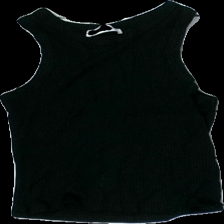
View: front
Type: Tank top
Category: Ladies
Brand: Fbsisters (New Yorker)
Colors: Black
Material: 100% Viscose
Cut: Tight, C-collar, Cropped
Size: M
Season: All
Price range: <50
Recommended usage: Export
Description: cropped ribbed tanktop with high neck